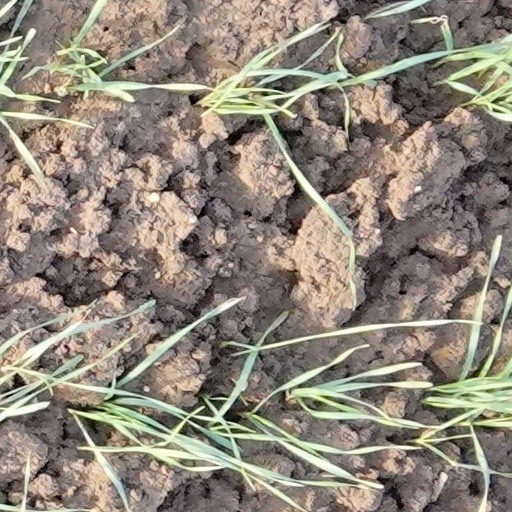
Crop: wheat